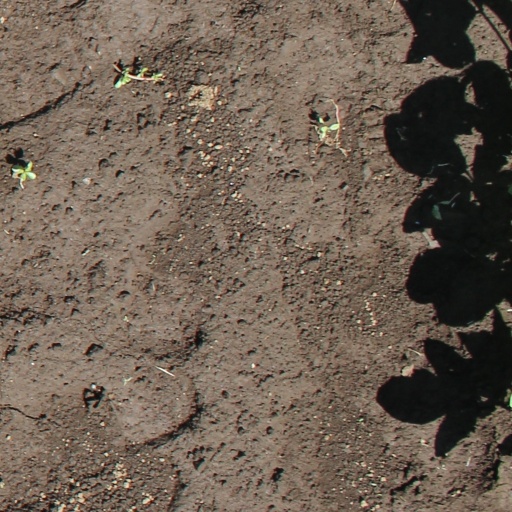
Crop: soybean